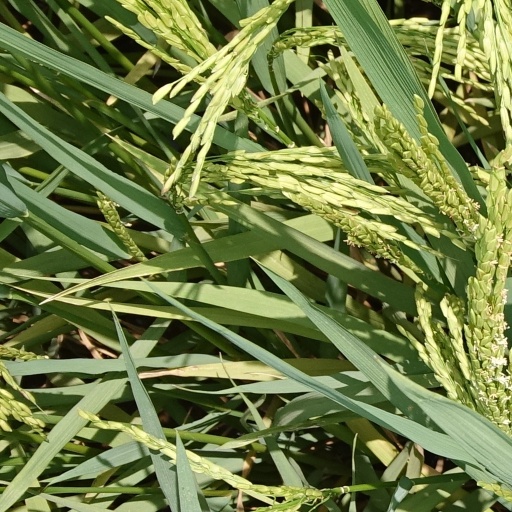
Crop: rice